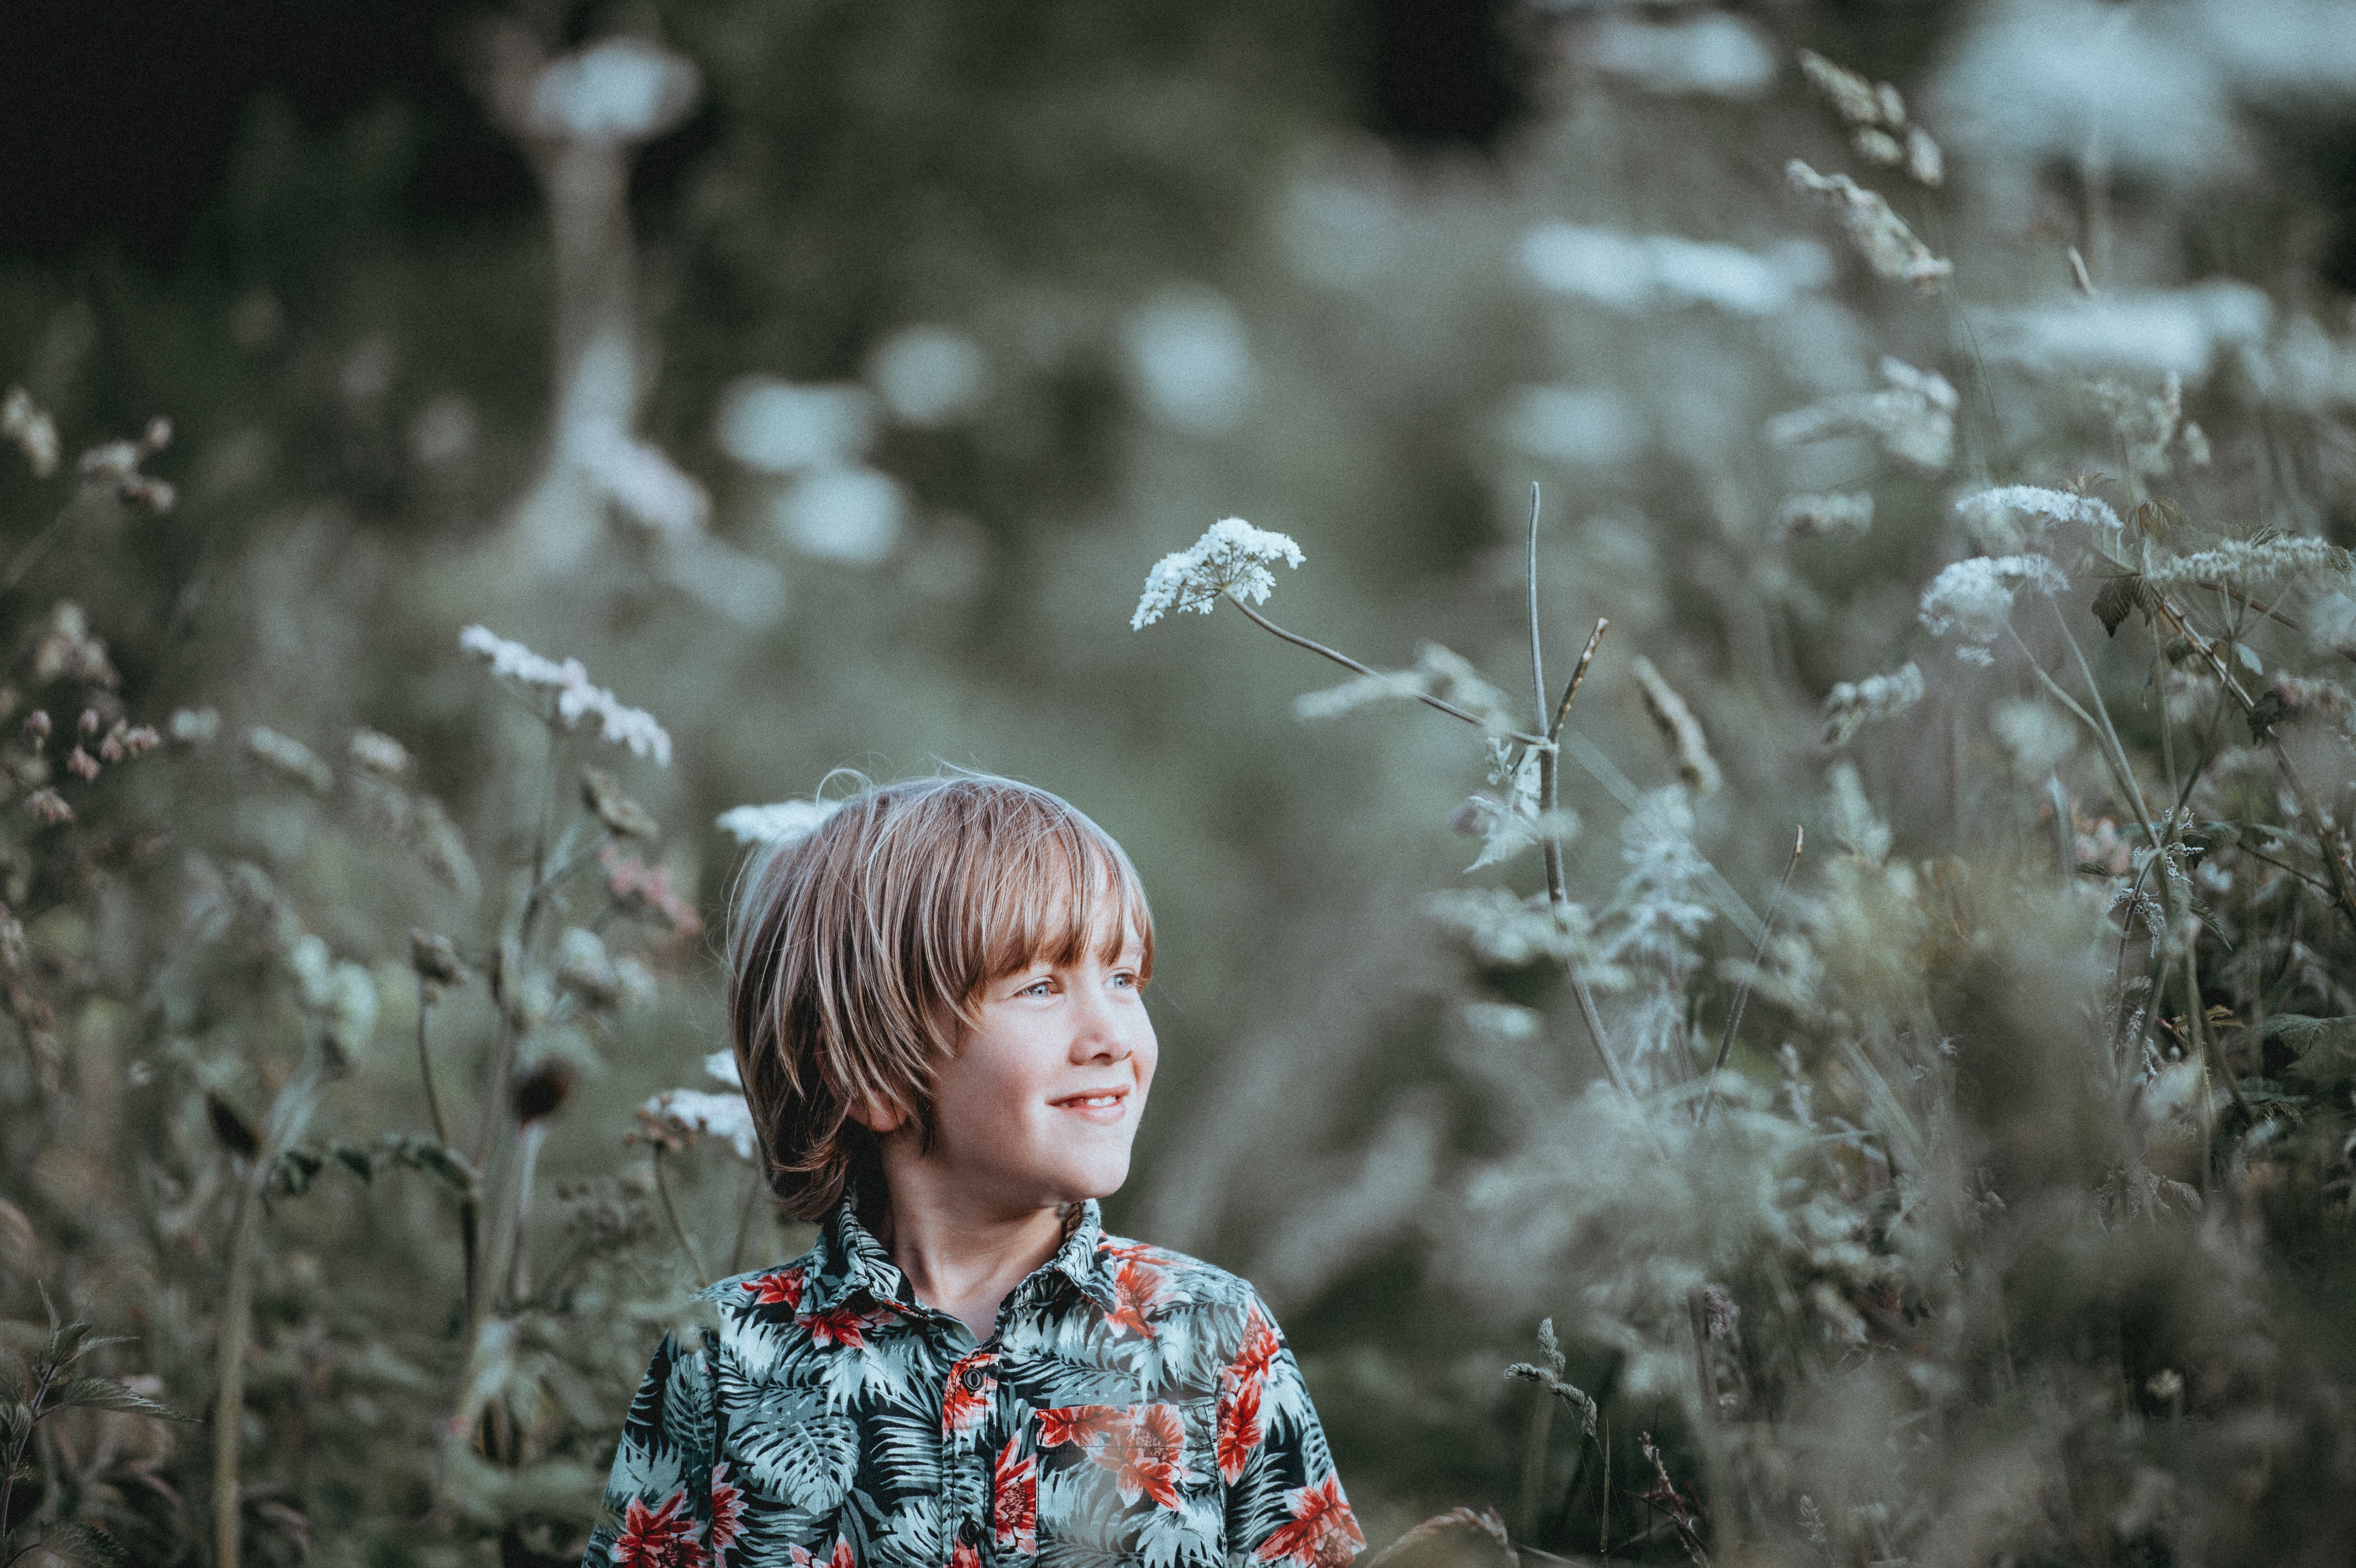
tree, forest, snow, winter, people, photography, flower, spring, autumn, child, season, beauty, portrait photography